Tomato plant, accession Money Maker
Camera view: vertical (180 deg); turntable rotation: 60 degrees
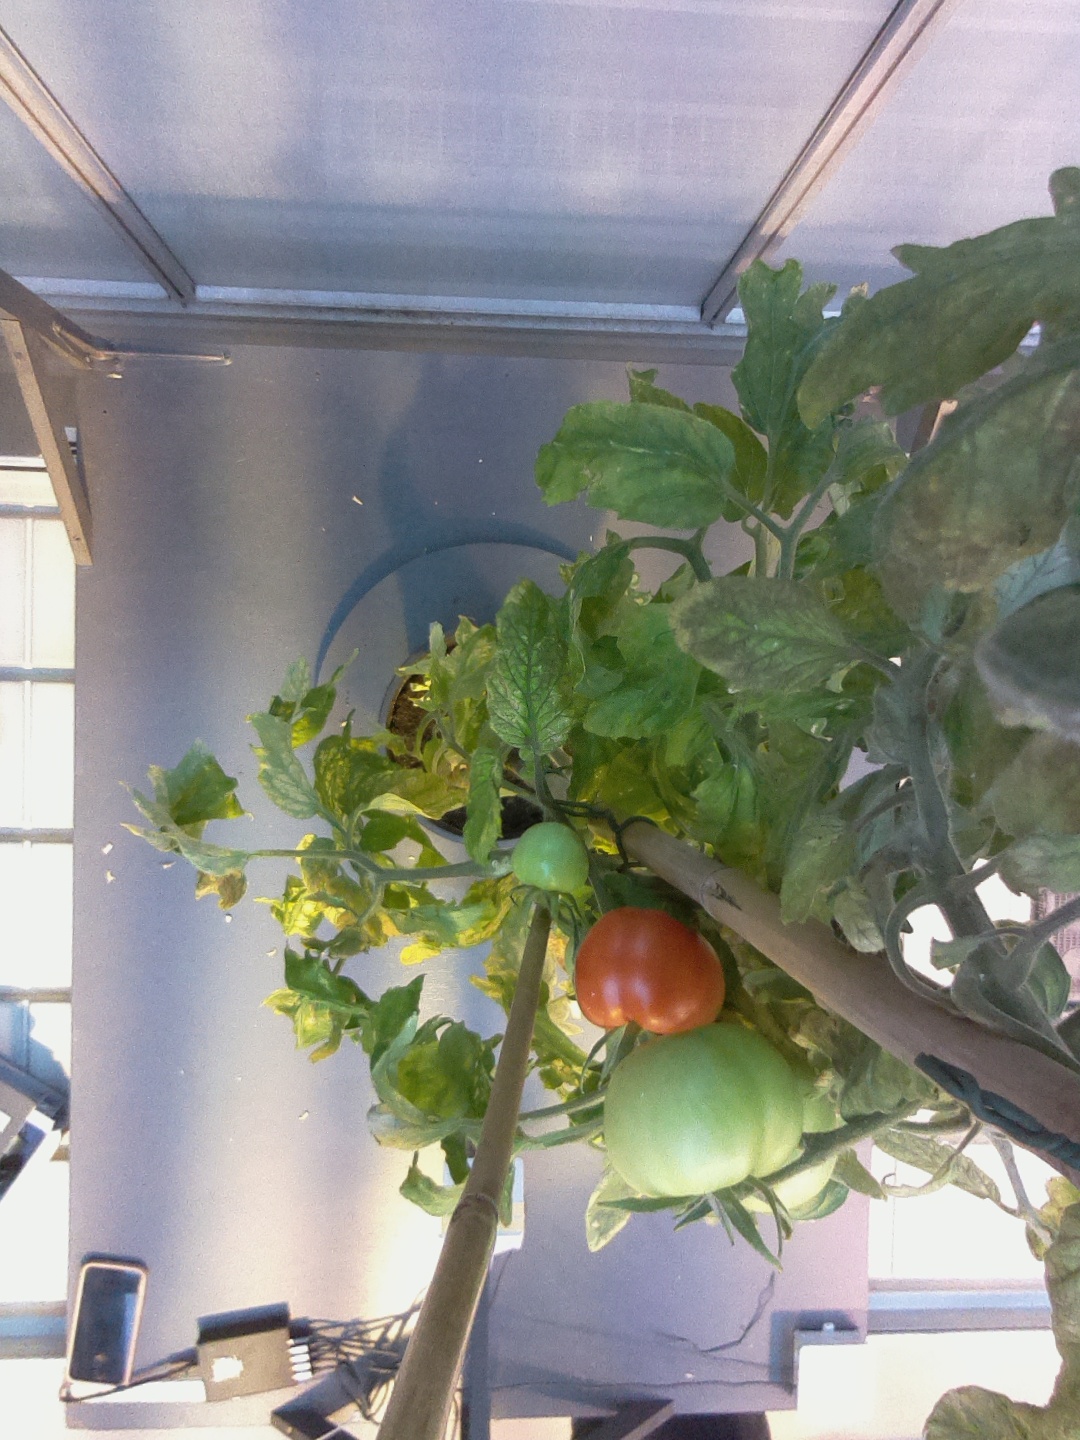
BBCH growth stage 81: 10%-20% of fruits show typical fully ripe color